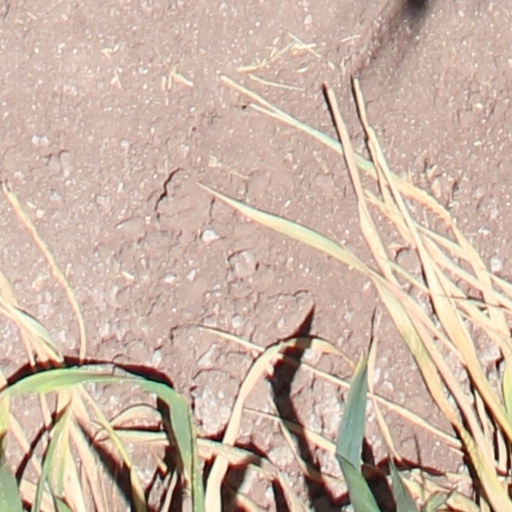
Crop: wheat